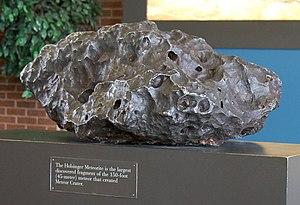
La météorite Canyon Diablo s'est écrasée sur Terre il y a environ 49 000 ans. L'impact a formé Meteor Crater en Arizona. La météorite est connue par ses fragments recueillis autour du cratère et à proximité du Cañón del Diablo. C'est une météorite de fer, et plus précisément une octaédrite. Les fragments étaient utilisés par les Amérindiens durant la préhistoire comme source de fer météorique. La récolte de ses différents fragments s'est organisée et intensifiée depuis les années 1800.